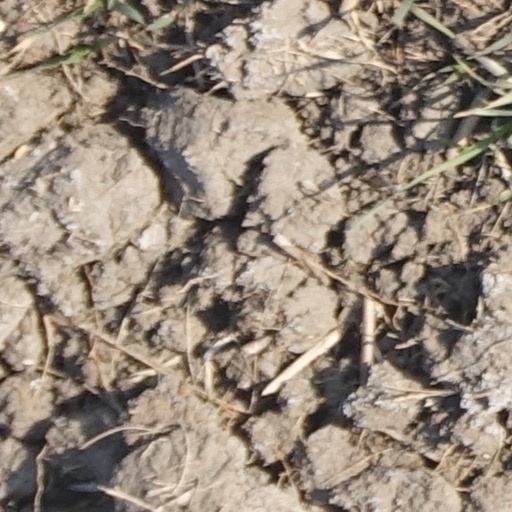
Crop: wheat